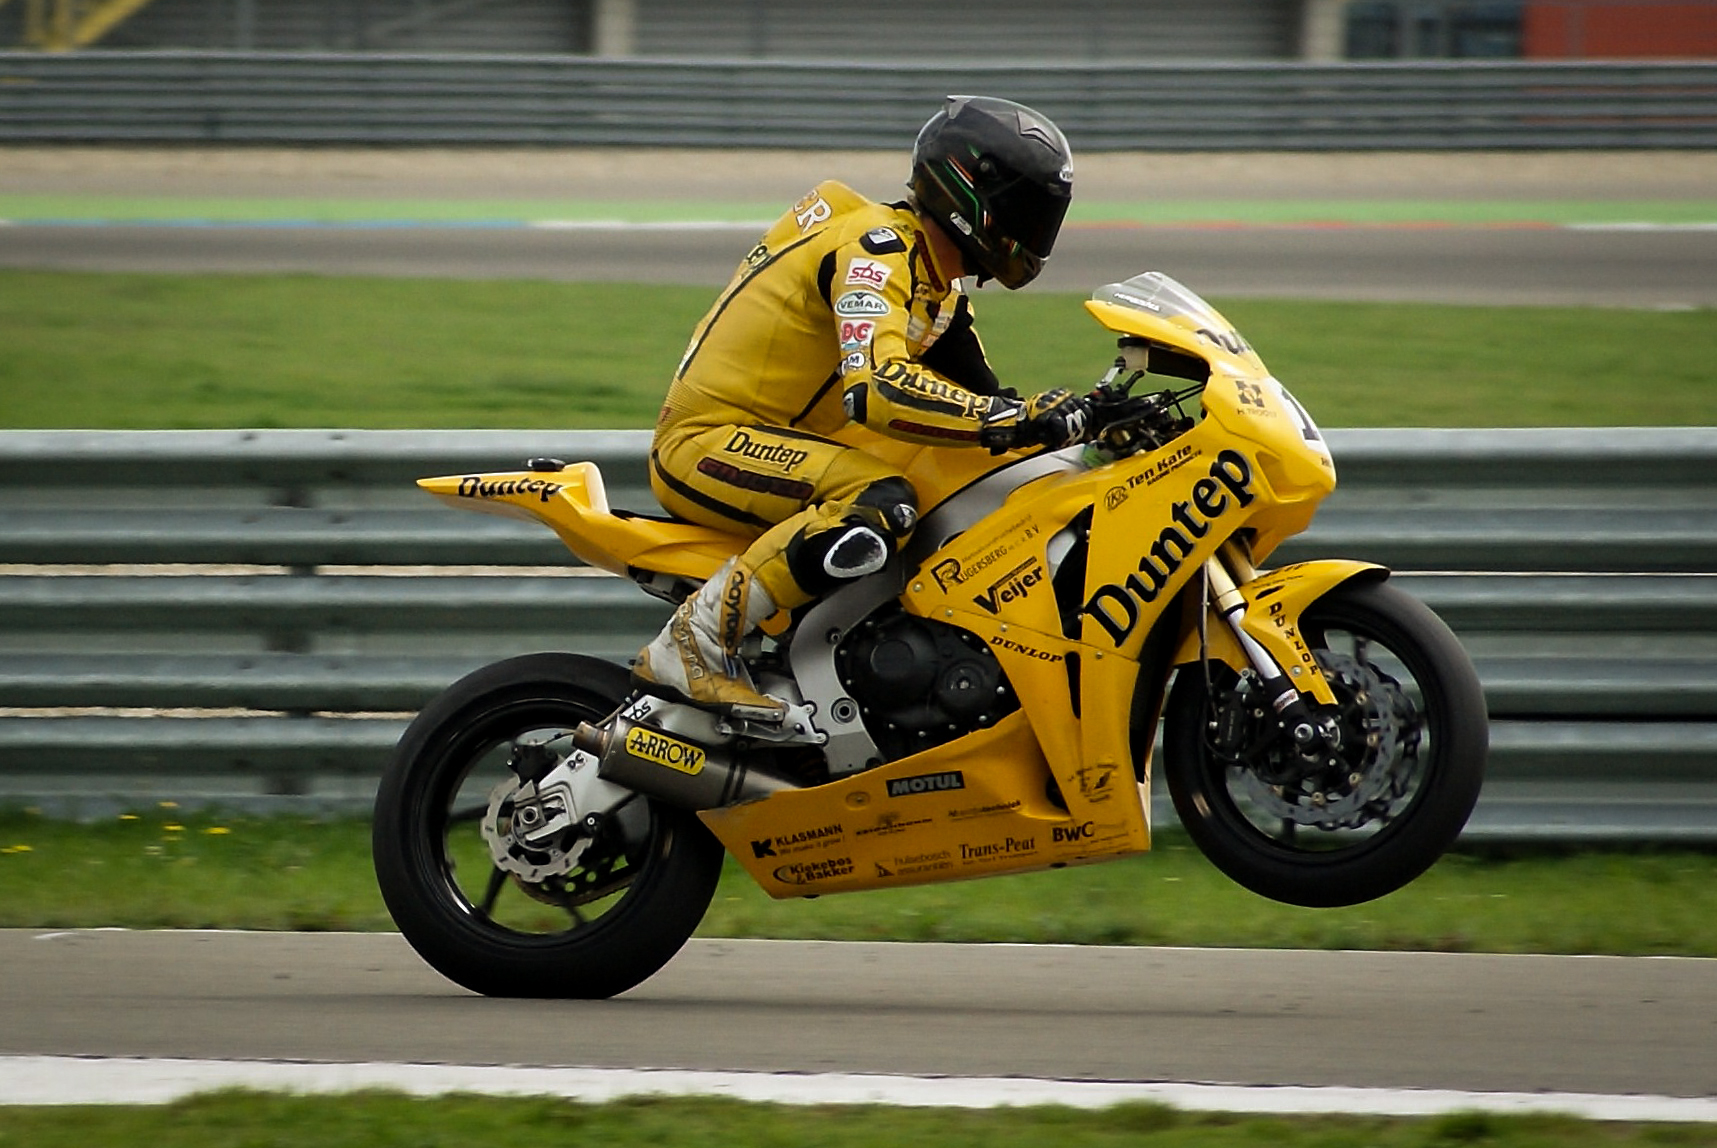
person, car, bicycle, vehicle, motorcycle, action, motorbike, race, sports, racing, race track, driver, motorsport, stunt, wheelie, motorcycling, motor racing, bike rider, land vehicle, motorcycle racing, road racing, automobile make, stunt performer, superbike racing, isle of man tt